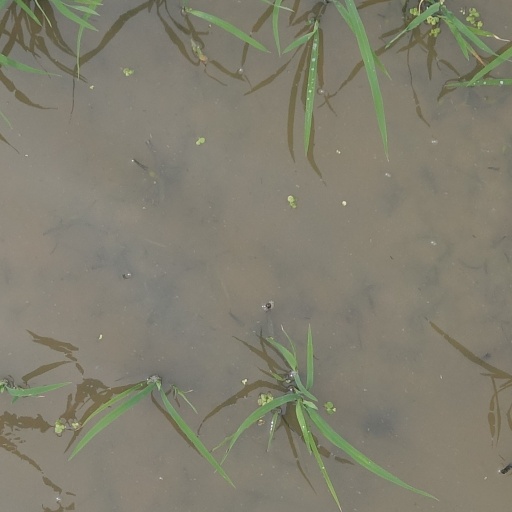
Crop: rice